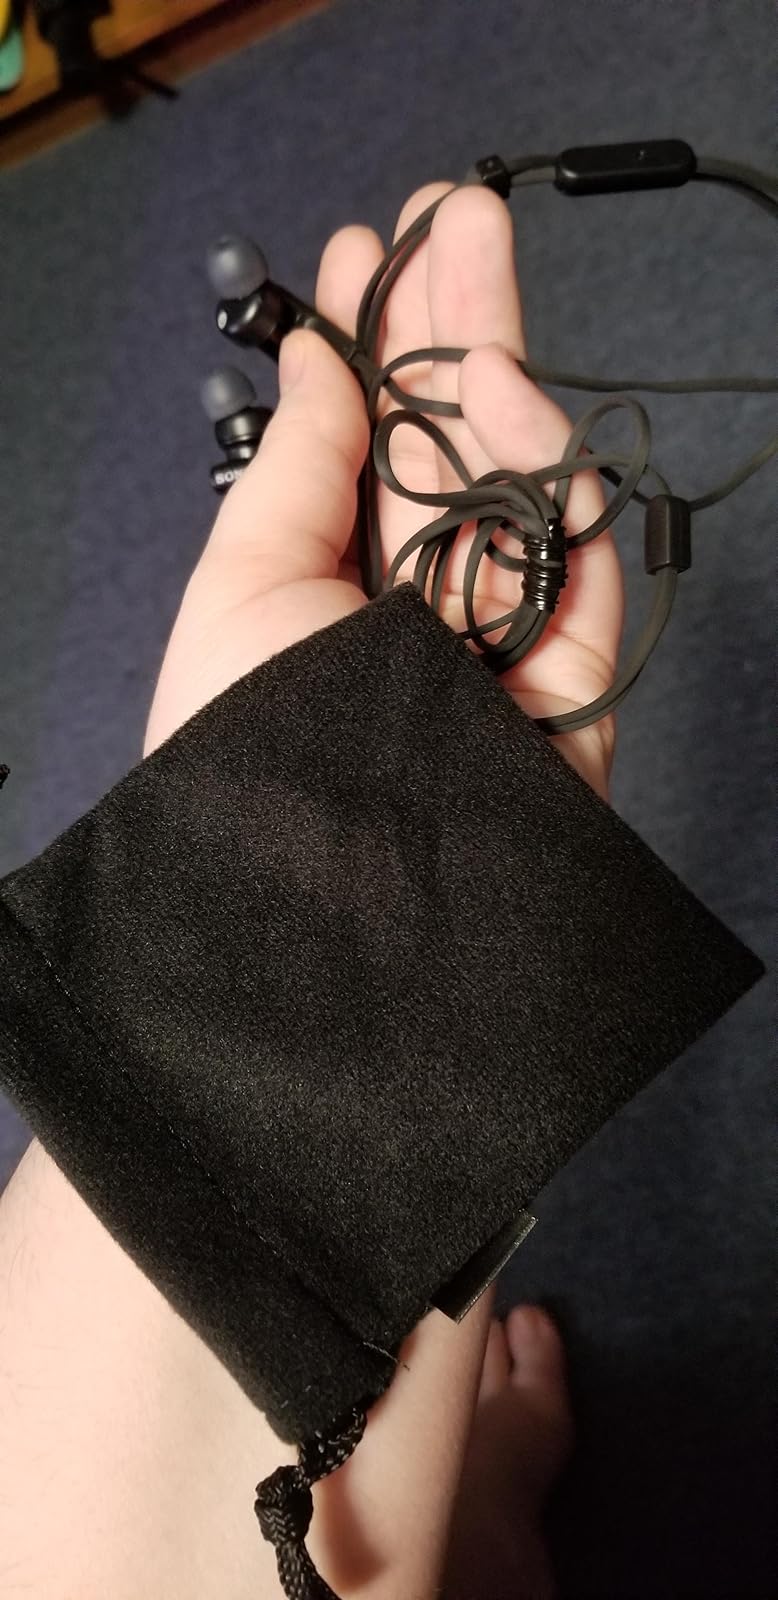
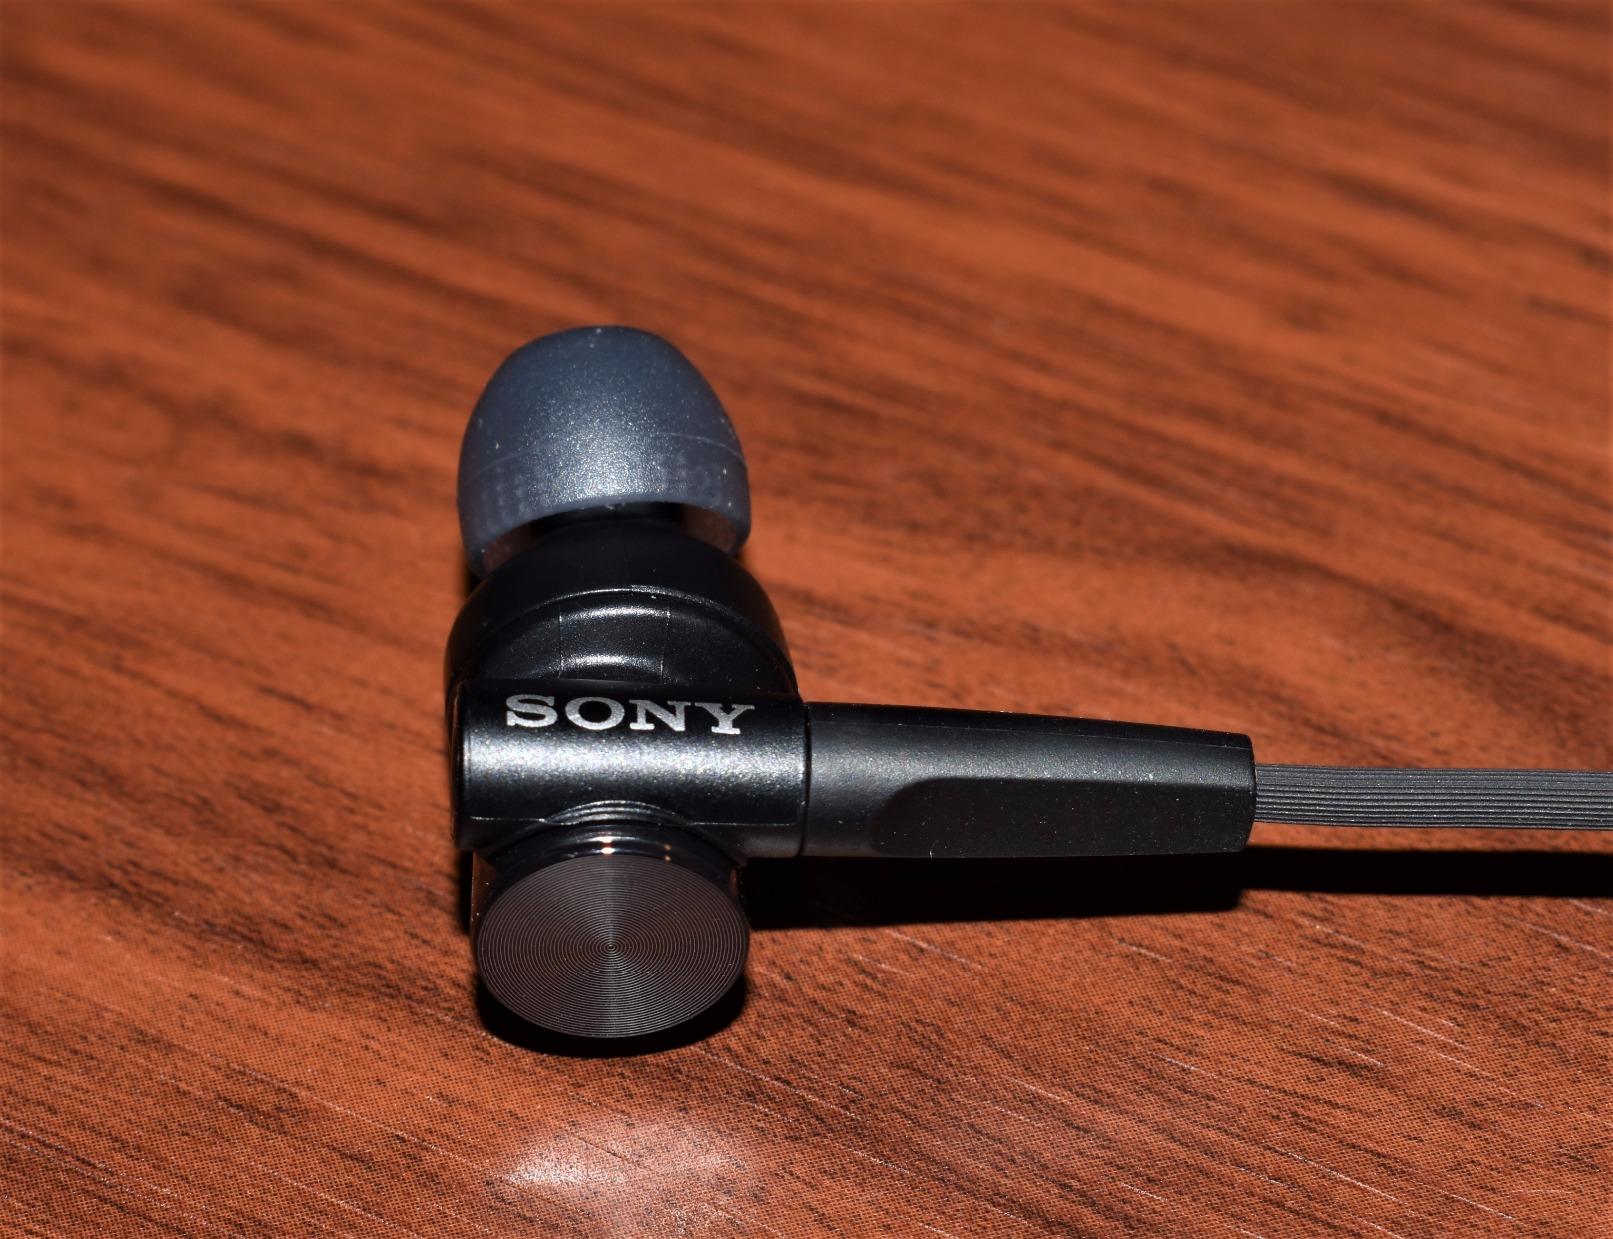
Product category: headphones
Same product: yes